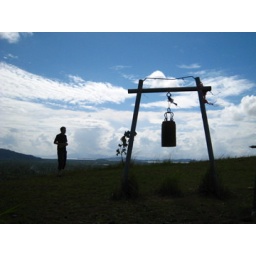
Aaron and a bell. At a lake and hill wat near the small town of Ngao.